Cookbook

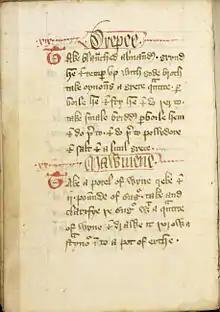
A page from the "Forme of Cury" (14th century) by the Master Cooks of King Richard II of England

Some individuals are notable for their collections of cookbooks, or their scholarly interest therein. Elizabeth Robins Pennell, an American critic in London from the 1880s, was an early writer on the subject, and has recently been called "one of the most well-known cookbook collectors in the world". Much of her collection eventually went to the Rare Book and Special Collections Division at the Library of Congress. Held alongside hers are the thousands of gastronomic volumes donated by food chemist Katherine Bitting; their collections were evaluated in tandem in "Two Loaf-Givers", by one of the LOC's curators; a digital version is available.